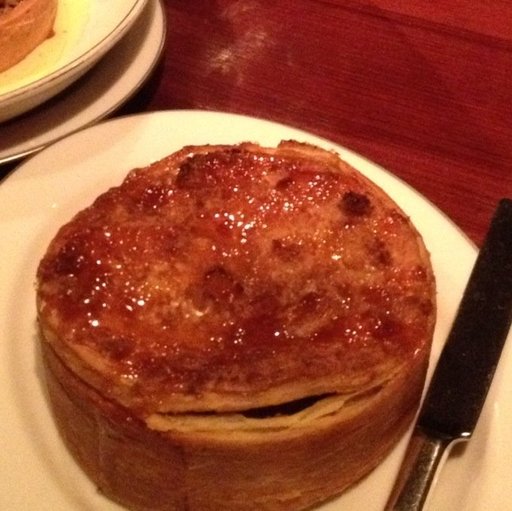
Label: apple_pie